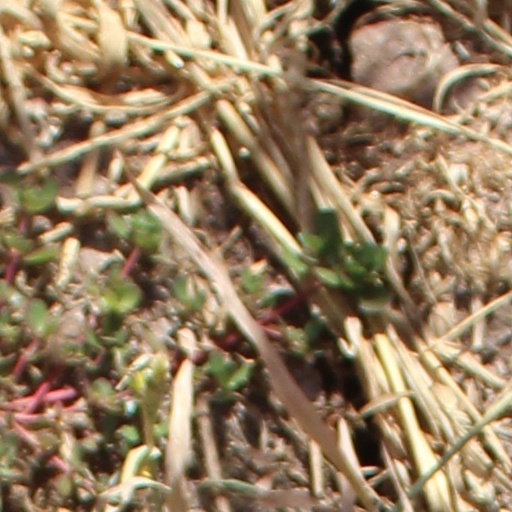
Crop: wheat